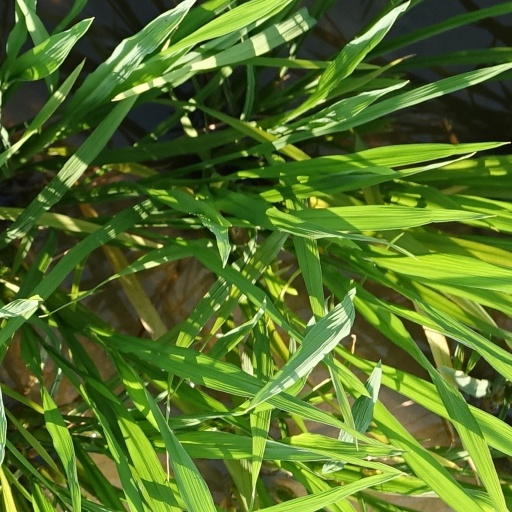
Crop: rice